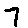
Label: 7